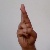
The image shows a hand gesture representing the letter 'R' in Indian Sign Language.